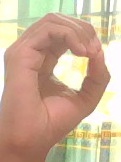
ASL sign: O